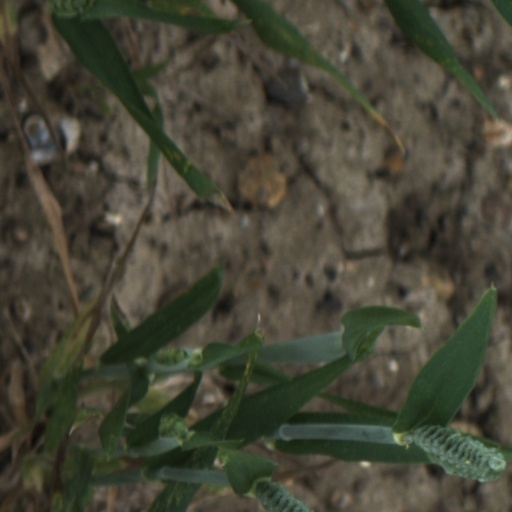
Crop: wheat